Roman de la Rose

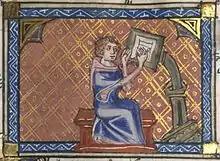
Scribe of a 14th-century copy at his writing desk. NLW MS 5016D

About three hundred manuscript copies are extant, one of the highest figures for a secular work. Many of these are illustrated, most with fewer than ten remaining illustrations, but there are a number with twenty or more illustrations, and the exceptional Burgundian British Library Harley MS 4425 has 92 large and high quality miniatures, despite a date around 1500; the text was copied by hand from a printed edition. These are by the artist known as the Master of the Prayer Books of around 1500, commissioned by Count Engelbert II of Nassau.